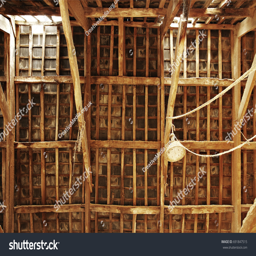
dusty old wooden beams inside an old barn on a farm with a hanging lamp , ropes and slate roof tiles